Pokémon Go

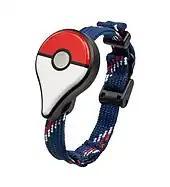
The Pokémon Go Plus, shown with wrist strap

The "Pokémon Go" Plus is a Bluetooth Low Energy wearable device, developed by Nintendo's Platform Technology Development division, that allows players to perform certain actions in the game without looking at their smart device. When a player is near a Pokémon or PokéStop, the Plus vibrates. The player can then press the button to capture the Pokémon or receive items from the PokéStop; the player cannot check what they have received until the next time they sign into the app on their mobile device. The design consists of a Poké Ball and the shape of the Google Maps pin. The decision to create the device rather than create a smartwatch app was to increase uptake among players for whom a smartwatch is prohibitively expensive. It was released in the United Kingdom and North America on September 16, 2016. On July 14, 2023, the Pokémon Go Plus + was released, acting as the successor to the Pokémon Go Plus. The Plus + added the ability to automatically catch Pokémon and interact with Pokéstops along with sleep tracking features to be used with Pokémon Sleep.